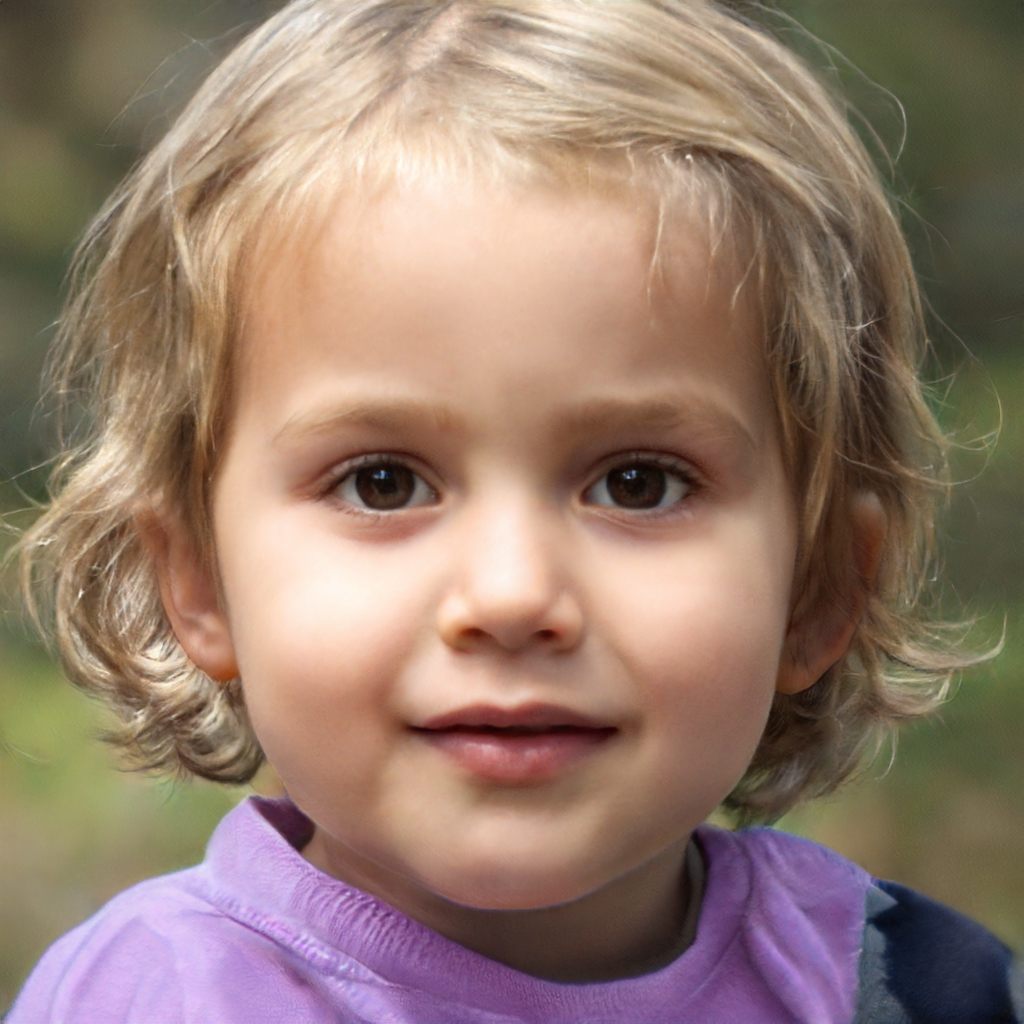
Gender: Female